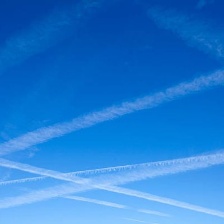
Cloud type: Contrail